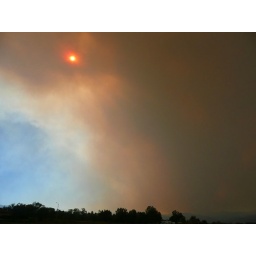
Tower of dark smoke in the afternoon, with red sun showing through. The sky was clear and blue otherwise.